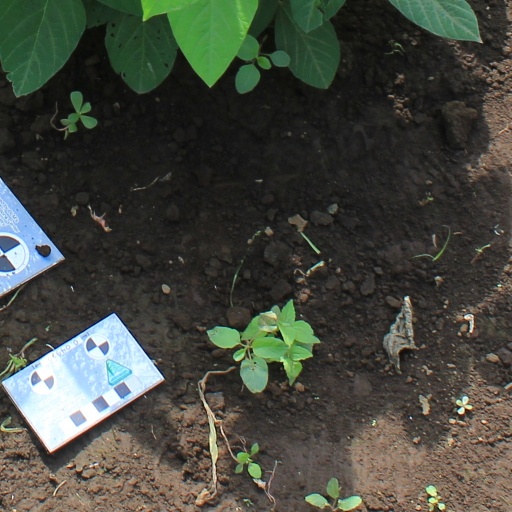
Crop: soybean